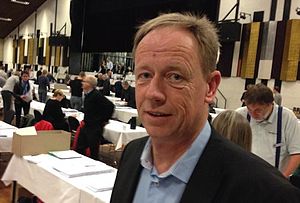
Torsten Nielsen
Torsten Nielsen i Tinghallen i 2013
Torsten Nielsen, borgmester i Viborg fra 2014.
Torsten Nielsen er en dansk ejendommægler og politiker, der fra 3. september 2014 til 31. december 2017 var borgmester i Viborg Kommune for Det Konservative Folkeparti, efter at daværende borgmester, Søren Pape Poulsen, overtog posten som Det Konservative Folkepartis politiske leder efter Lars Barfoed.